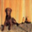
Label: dog